Konkani language

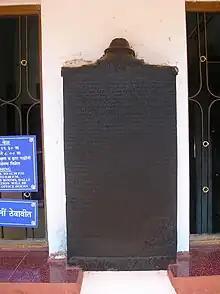
Konkani Inscription with 'Maee Shenvi' of 1413 AD, Nagueshi, Goa.

A piece of hymn dedicated to Lord Narayana attributed to the 12th century AD says: A hymn from the later 16th century goes